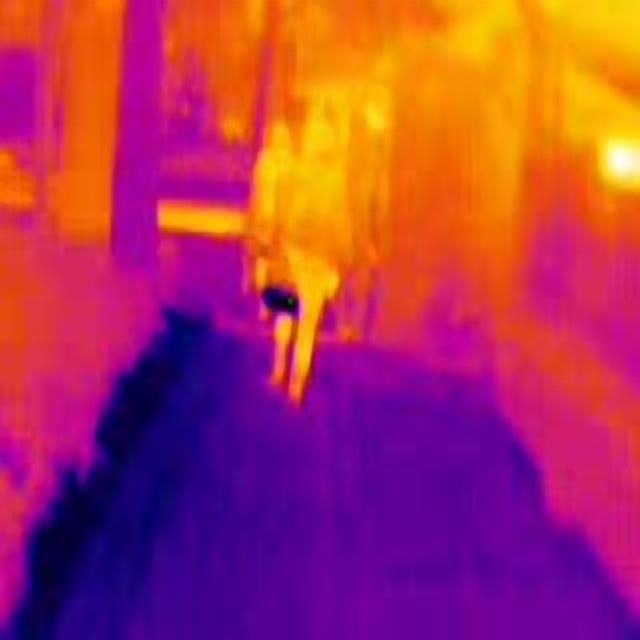
Detected objects:
label: person
label: person